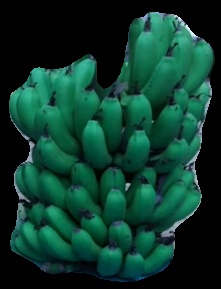
Variety: pachbale
Grade: grade2